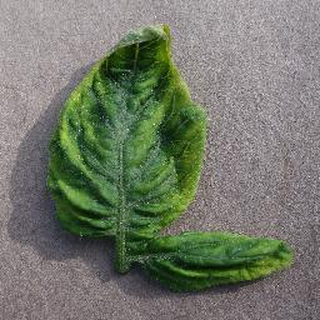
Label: tomato_yellow_leaf_curl_virus